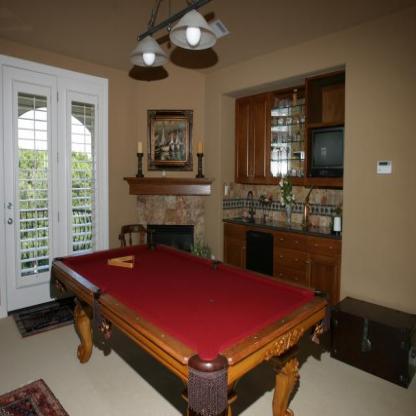
Scene: Indoor